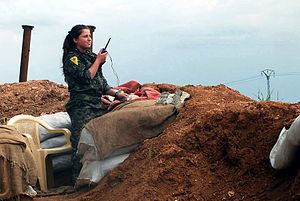
YPG / Udstyr
Kvindelig YPG-kriger under kampen mod ISIL.
Folkets forsvarsenheder, også kendt som YPG, er den bevæbnede gren af det Demokratiske unionsparti i Rojava. I den syriske borgerkrig indtog YPG oprindelig en defensiv holdning, men senere er gruppen også gået ind i territorier kontrollerede af Islamisk Stat. I YPG indgår tillige Kvindernes forsvarsenheder. Forsvarsenhederne har under sin eksistens også tiltrukket sig et stort antal frivillige fra udlandet, blandt andet amerikanere, tyskere, og svenskere. Også tyrkiske anarkister og kommunister har deltaget i kampene på YPGs side.